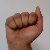
The image shows a hand gesture representing the letter 'A' in Indian Sign Language.